Star Awards

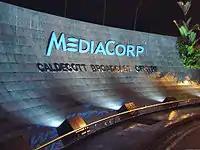
Caldecott Broadcast Centre, Mediacorp TV Theatre

Since its establishment in 1994, the Star Awards trophy has undergone four distinct design changes, with a fifth introduced in 2025